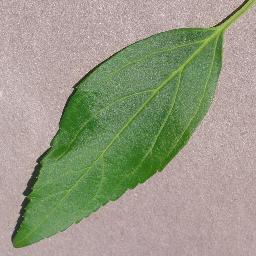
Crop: cherry
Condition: (including_sour)_healthy